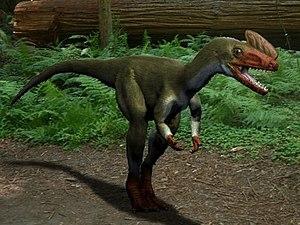
Proceratosaurus est un genre basal éteint de dinosaures théropodes de la famille des Proceratosauridae et de la super-famille des Tyrannosauroidea. Il a vécu au Jurassique moyen, soit il y a environ entre 168,3 à 166,1 millions d'années ; son fossile a été découvert en Angleterre près de Minchinhampton dans le Gloucestershire.